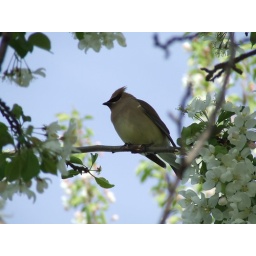
A cedar waxwing takes a break from eating bugs on a crab apple tree in Coronation, Alberta.